United States Maritime Service

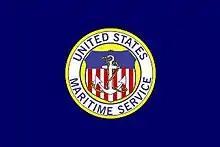
Flag of the United States Maritime Service.

The United States Maritime Service (USMS) was established in 1938 under the provisions of the Merchant Marine Act of 1936 as voluntary training organization to train individuals to become officers and crewmembers on merchant ships that form the United States Merchant Marine per . Heavily utilized during World War II, the USMS was largely dissolved in 1954, and its resources were absorbed into other federal departments. However, while the service is no longer structurally organized, remnants of the service still exist today and the service still actively commission officers to function as administrators and instructors at the United States Merchant Marine Academy and the state maritime academies.